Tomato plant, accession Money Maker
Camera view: bottom (45 deg); turntable rotation: 150 degrees
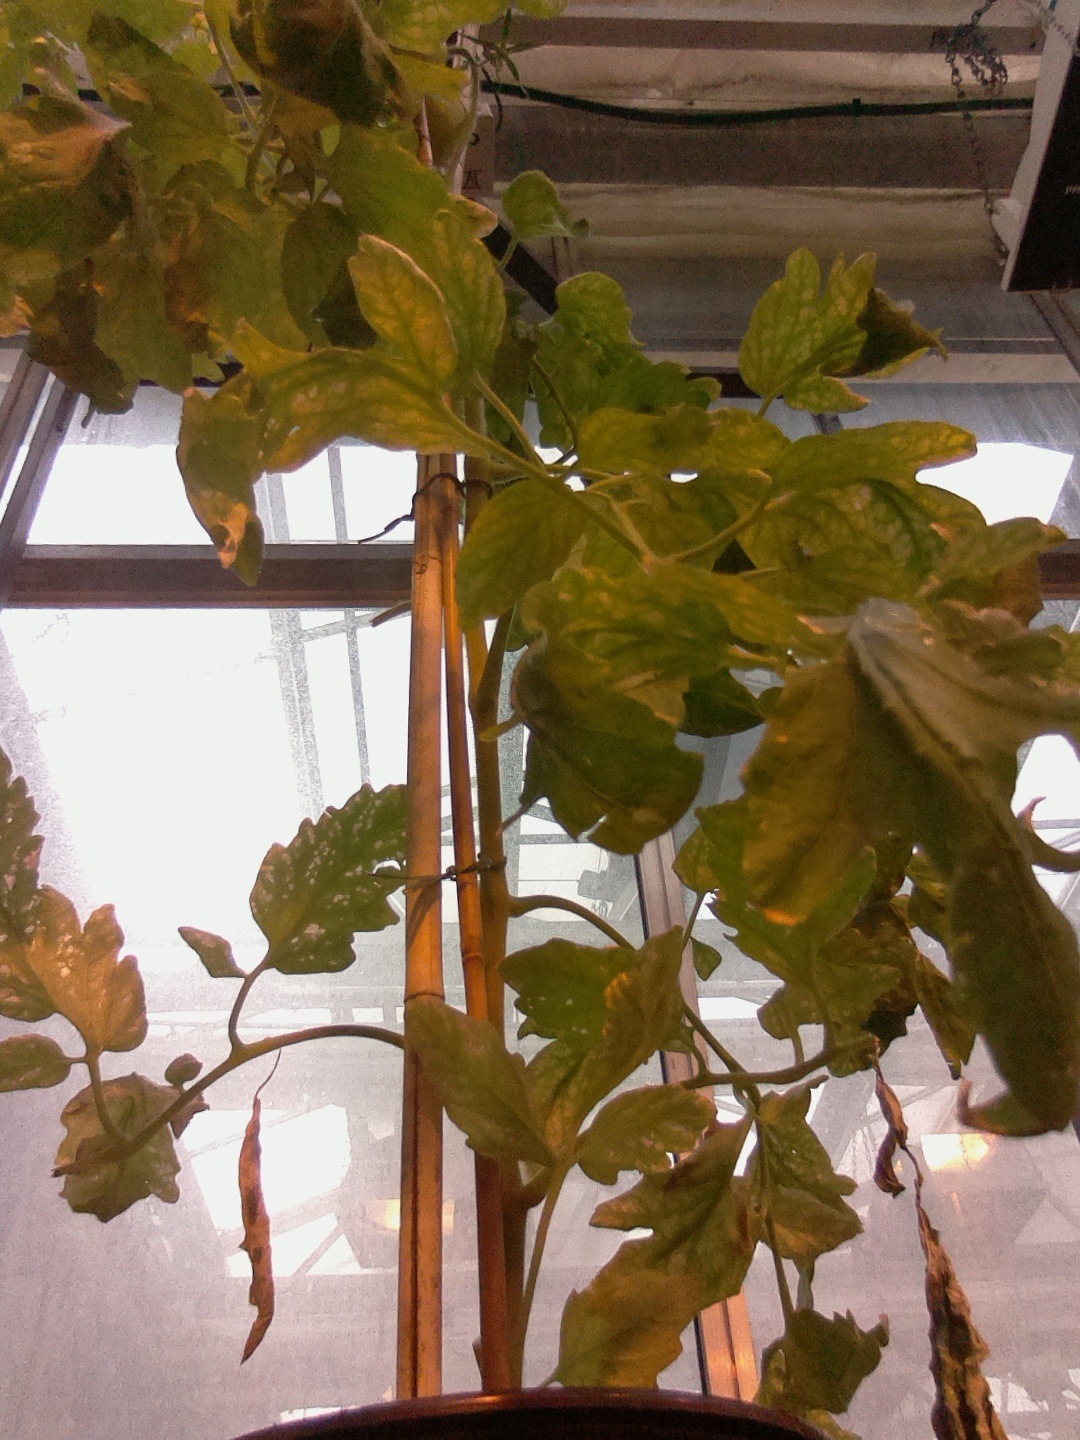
BBCH growth stage 74: 40%-50% of final fruit size